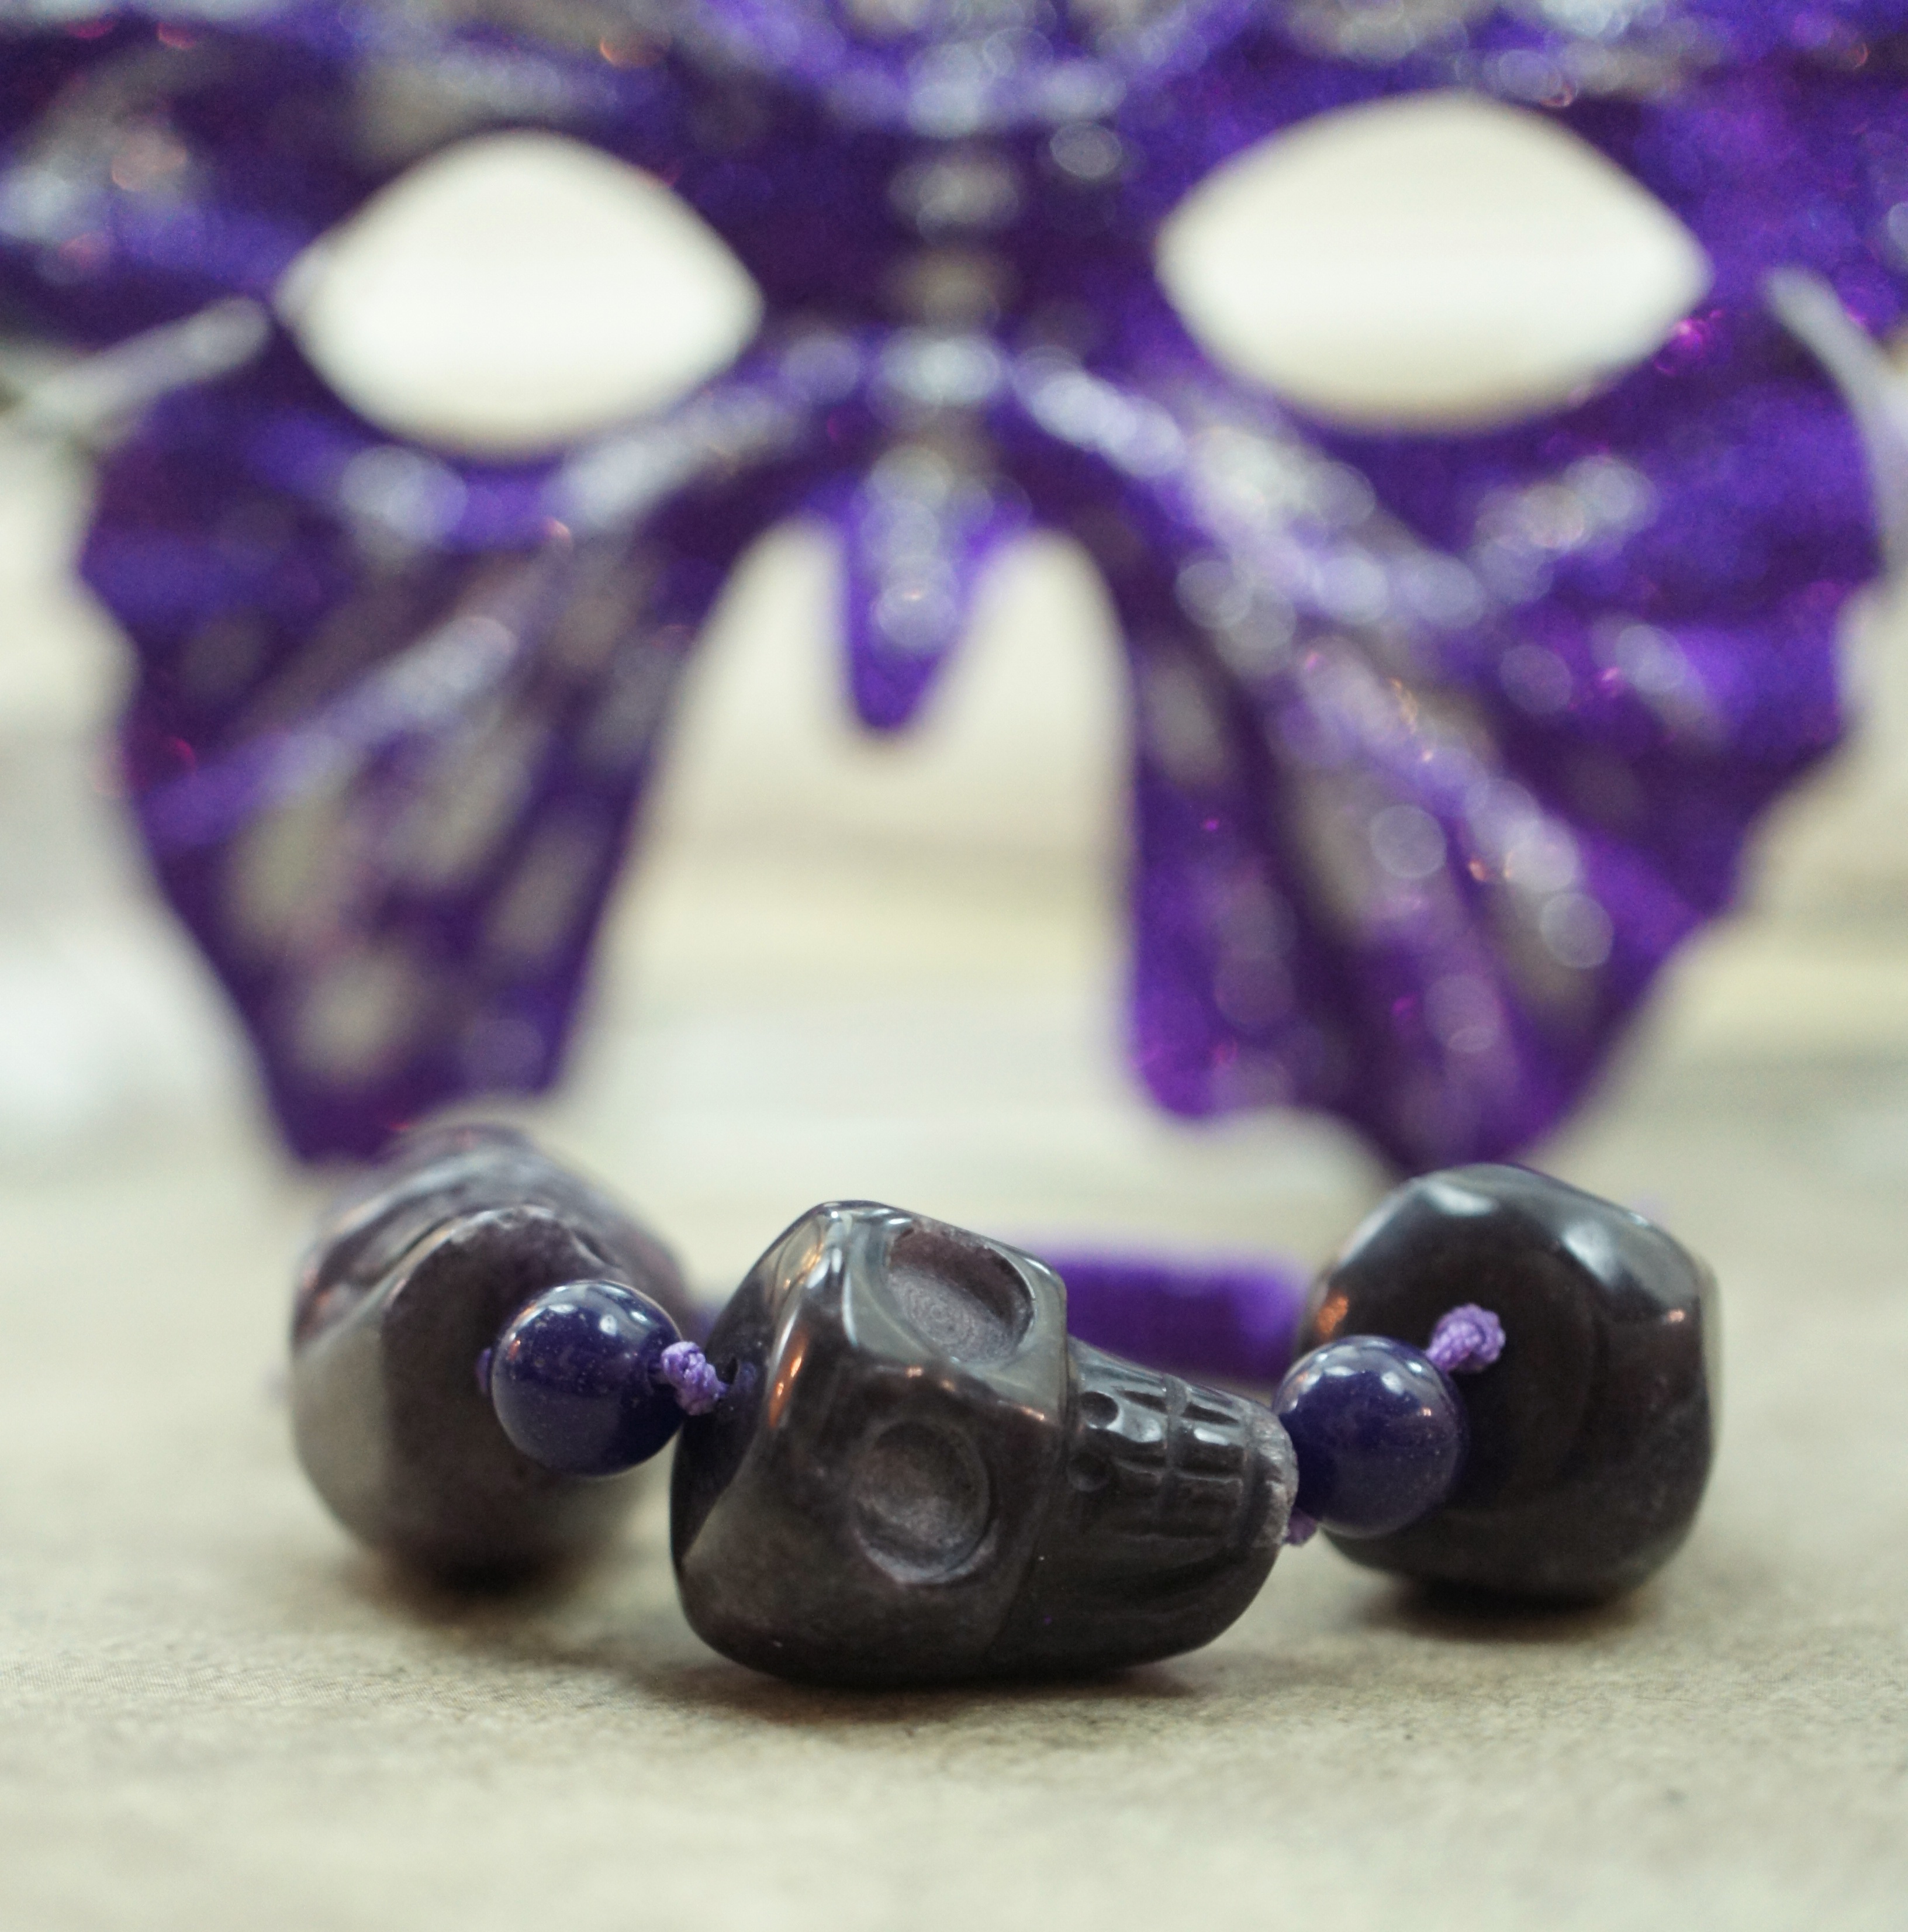
purple, stone, blue, butterfly, bead, skull, cord, jewelry, bracelet, jewellery, jewel, art, mask, violet, handmade, amethyst, gem, skulls, heads, beads, gemstone, semiprecious, jewelry making, fashion accessory